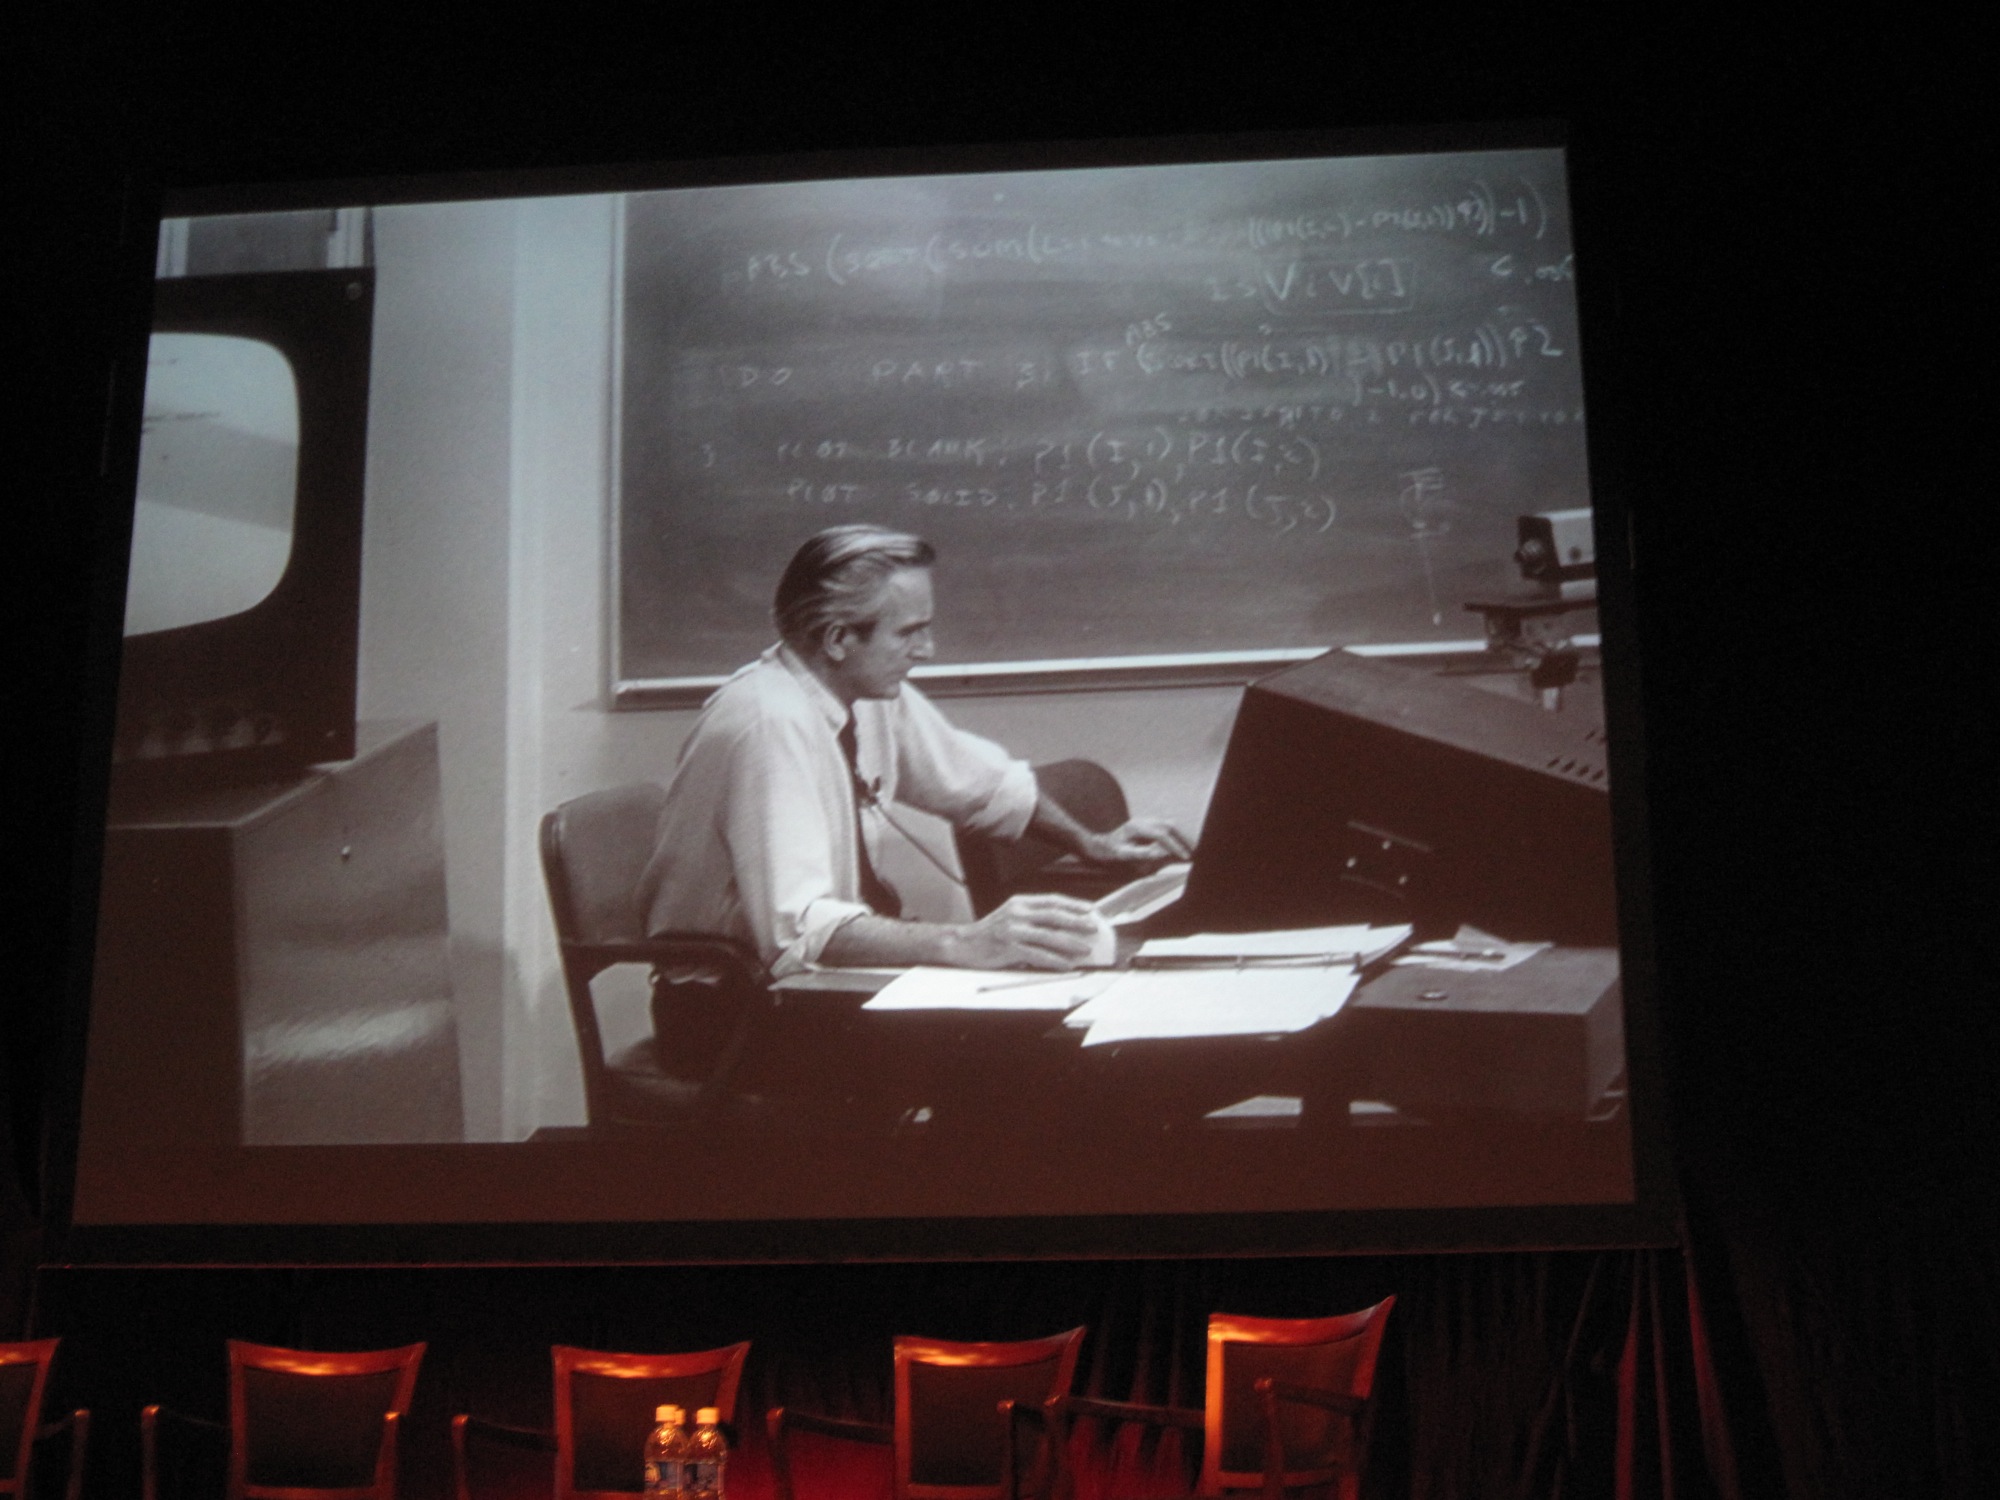
photograph, image, presentation, pftf, emgelbart